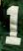
Number: 1